Willow Globe Theatre

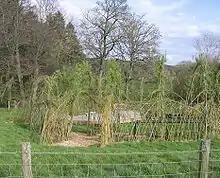
The Willow Globe Theatre

The Willow Globe Theatre (formerly known as the Living Willow Theatre) is an open air community theatre in Powys, Wales.